Steven Ciobo

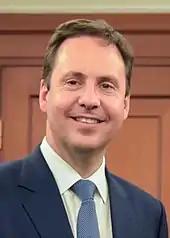
Ciobo in 2017

Ciobo reportedly supported Malcolm Turnbull in the 2015 leadership spill that saw Tony Abbott replaced as leader. He was subsequently made Minister for International Development and the Pacific – a new position – in the first Turnbull Ministry. Following the retirement of Andrew Robb in February 2016, he was promoted to Minister for Trade and Investment. His title was altered to Minister for Trade, Tourism and Investment in July 2016.